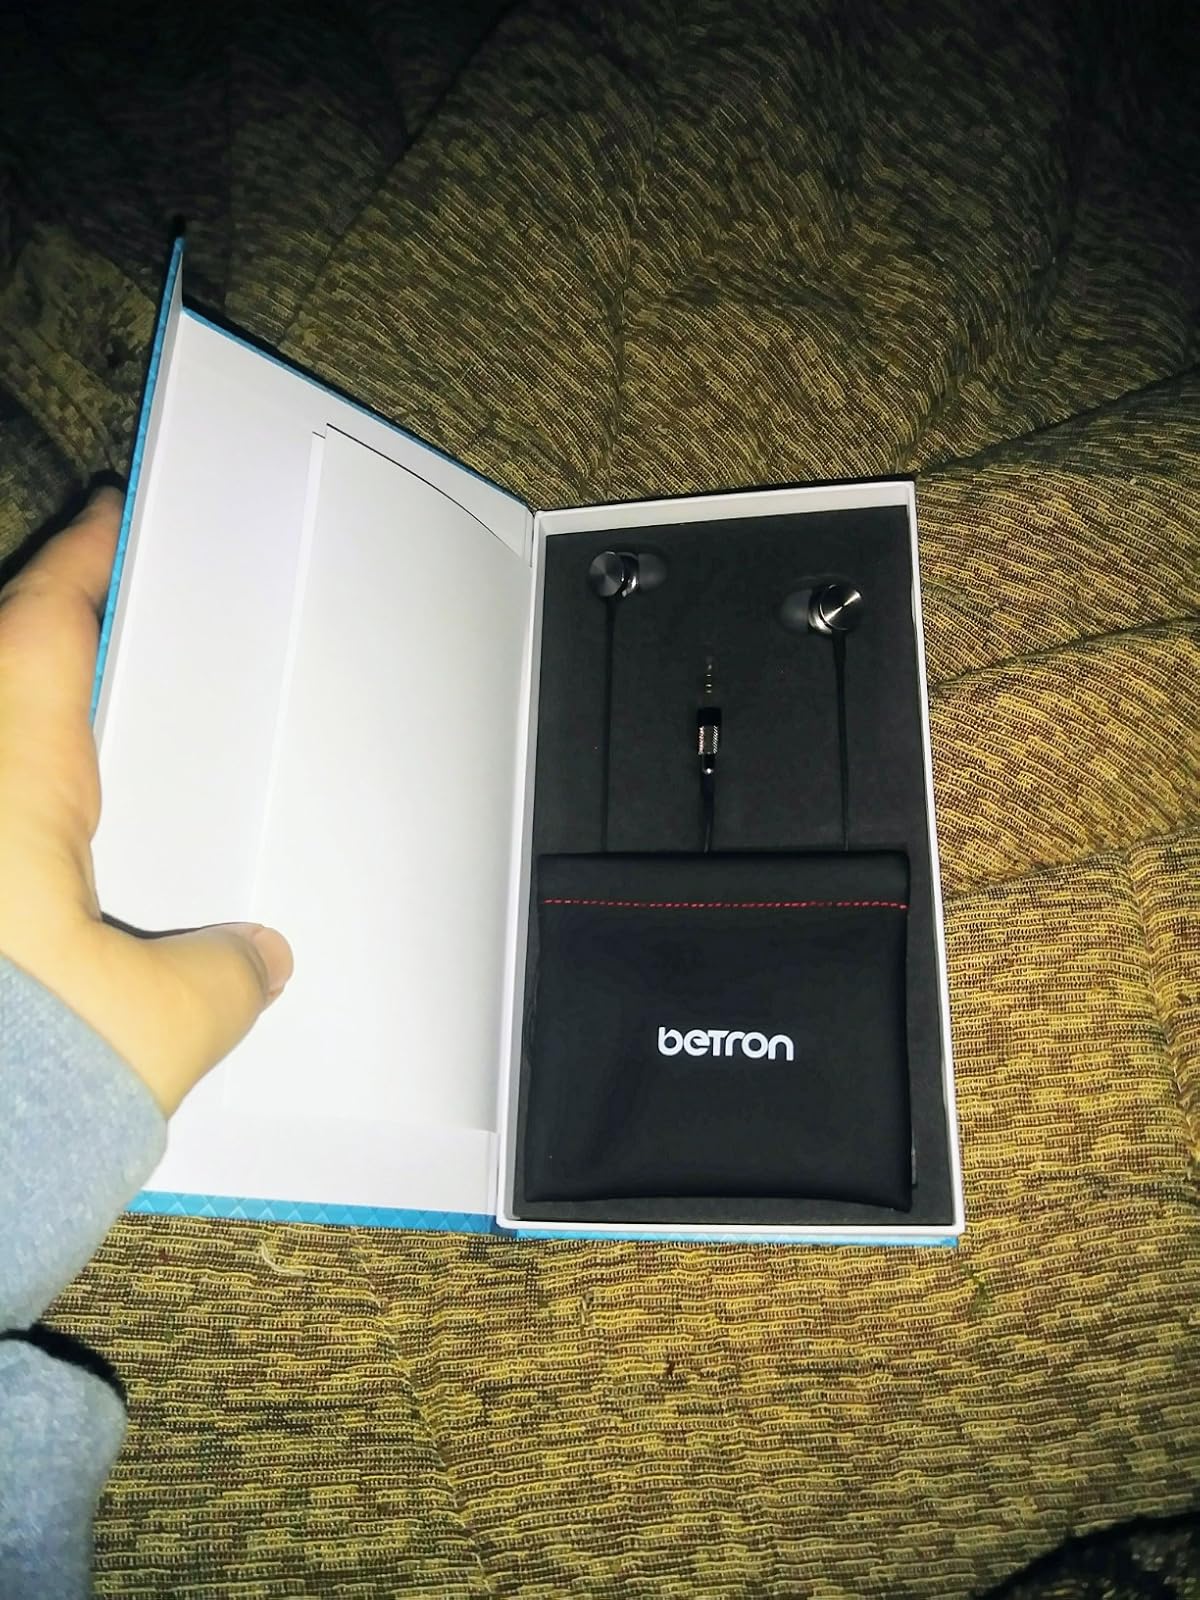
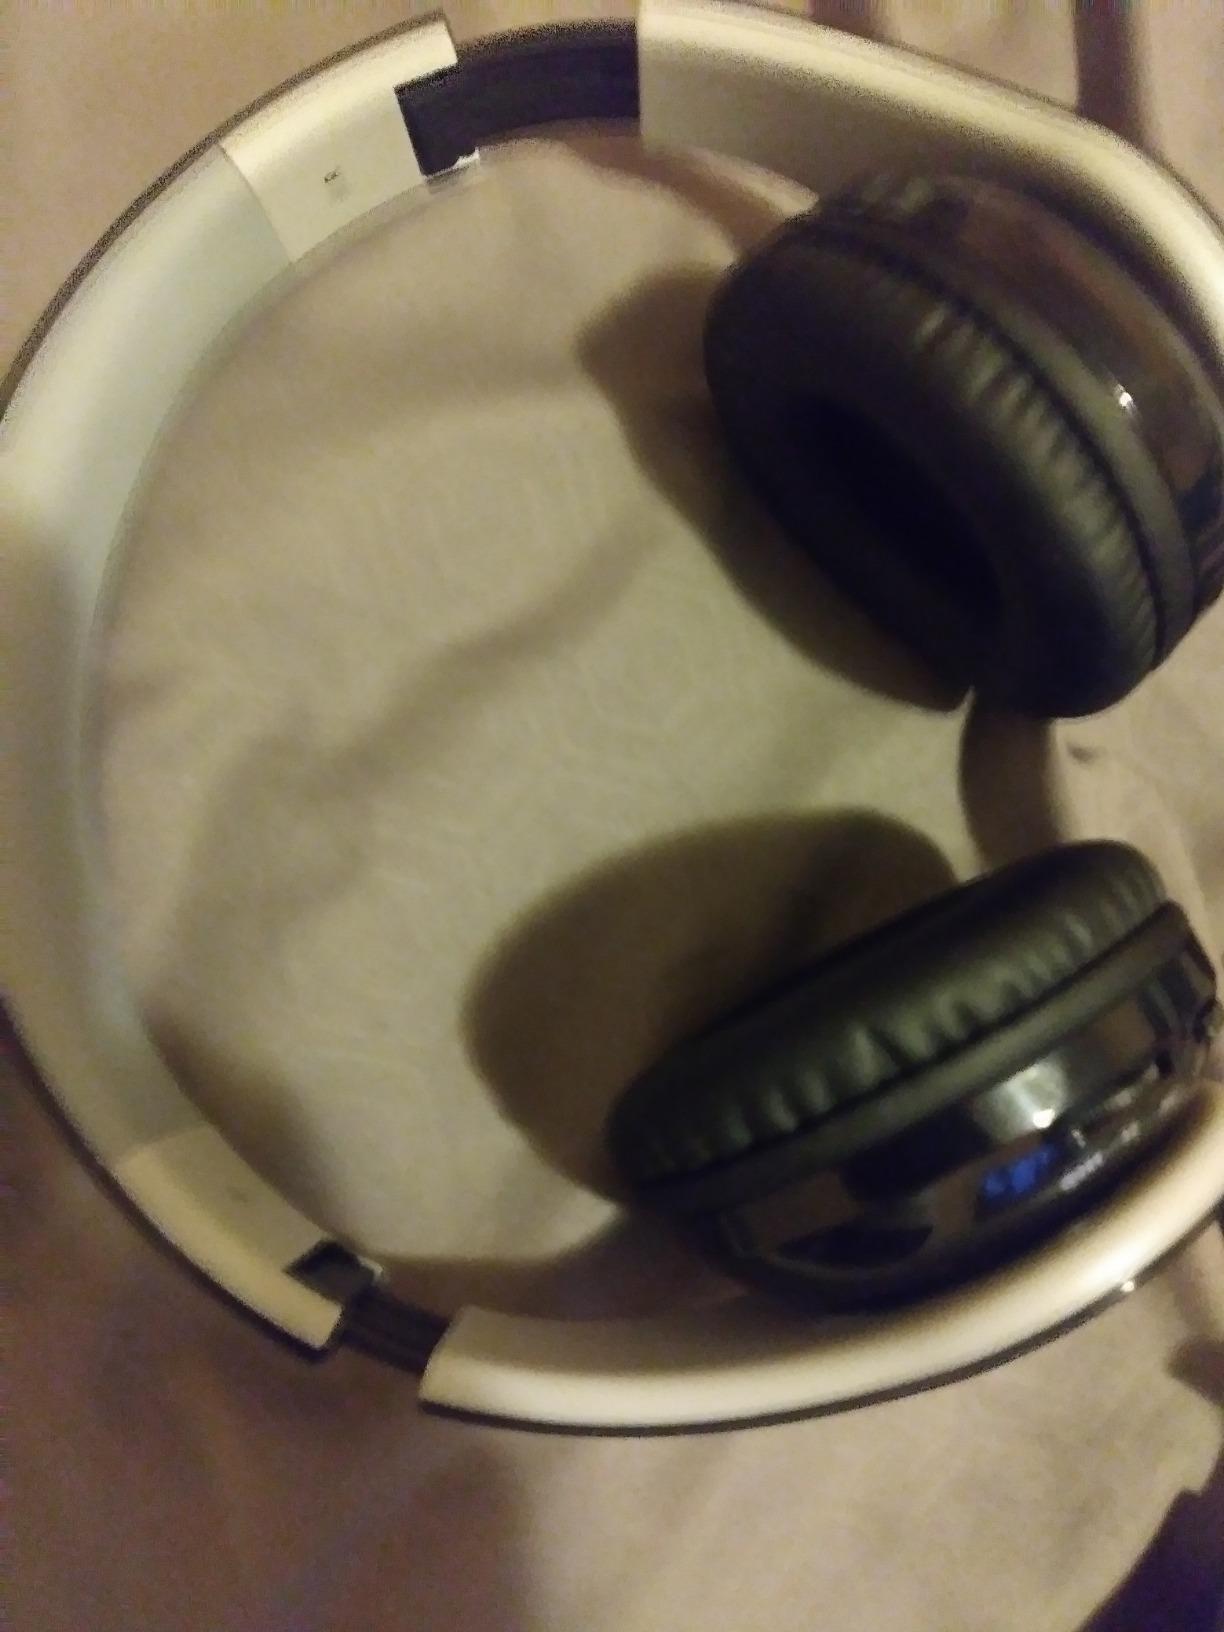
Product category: headphones
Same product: no